LCROSS

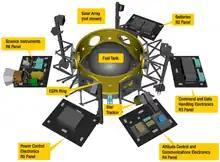
LCROSS spacecraft (exploded view)

The LCROSS mission took advantage of the structural capabilities of the Evolved Expendable Launch Vehicle (EELV) Secondary Payload Adapter (ESPA) ring used to attach LRO to the Centaur upper-stage rocket to form the Shepherding Spacecraft. Mounted on the outside of the ESPA were six panels that hold the spacecraft's science payload, command and control systems, communications equipment, batteries, and solar panels. A small monopropellant propulsion system was mounted inside of the ring. Also attached were two S Band omnidirectional antennas and two medium-gain antennas. The mission's strict schedule, mass, and budget constraints posed difficult challenges to engineering teams from NASA Ames Research Center (ARC) and Northrop Grumman. Their creative thinking led to a unique use of the ESPA ring and innovative sourcing of other spacecraft components. Usually, the ESPA ring is used as a platform to hold six small deployable satellites; for LCROSS, it became the backbone of the satellite, a first for the ring. LCROSS also took advantage of commercially available instruments and used many of the already-flight-verified components used on LRO.